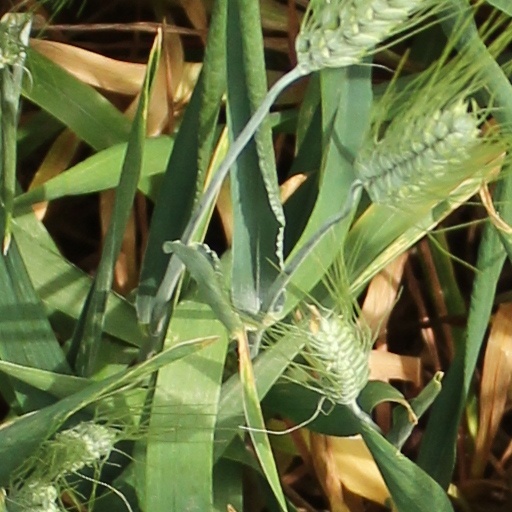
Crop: wheat